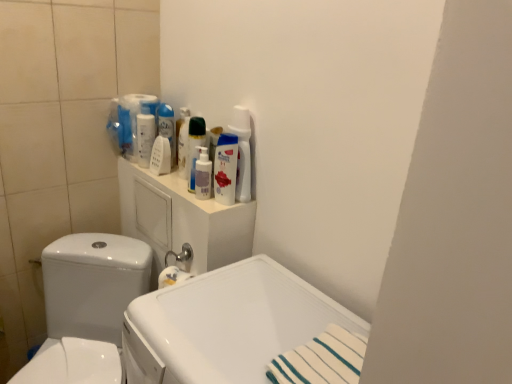
Question: From a real-world perspective, what is the 2D location of a free space above white plastic medicine cabinet at upper center? Please provide its 2D coordinates.
Answer: [(0.347, 0.481)]